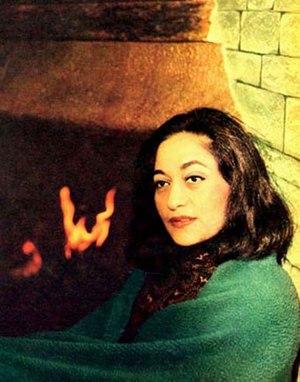
Marzieh, de son vrai nom, Achraf Al-Sadat Mortezaï, est une chanteuse iranienne née le 22 mars 1924 à Téhéran, exilée en France depuis 1994 où elle est décédée à Paris le 13 octobre 2010.